Ingram, Texas

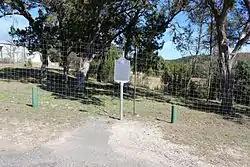
Cemetery with historical marker

Ingram was first listed as a census designated place in the 1980 census It was incorporated as a city in June 1981 and thus listed as a city since the 1990 census.